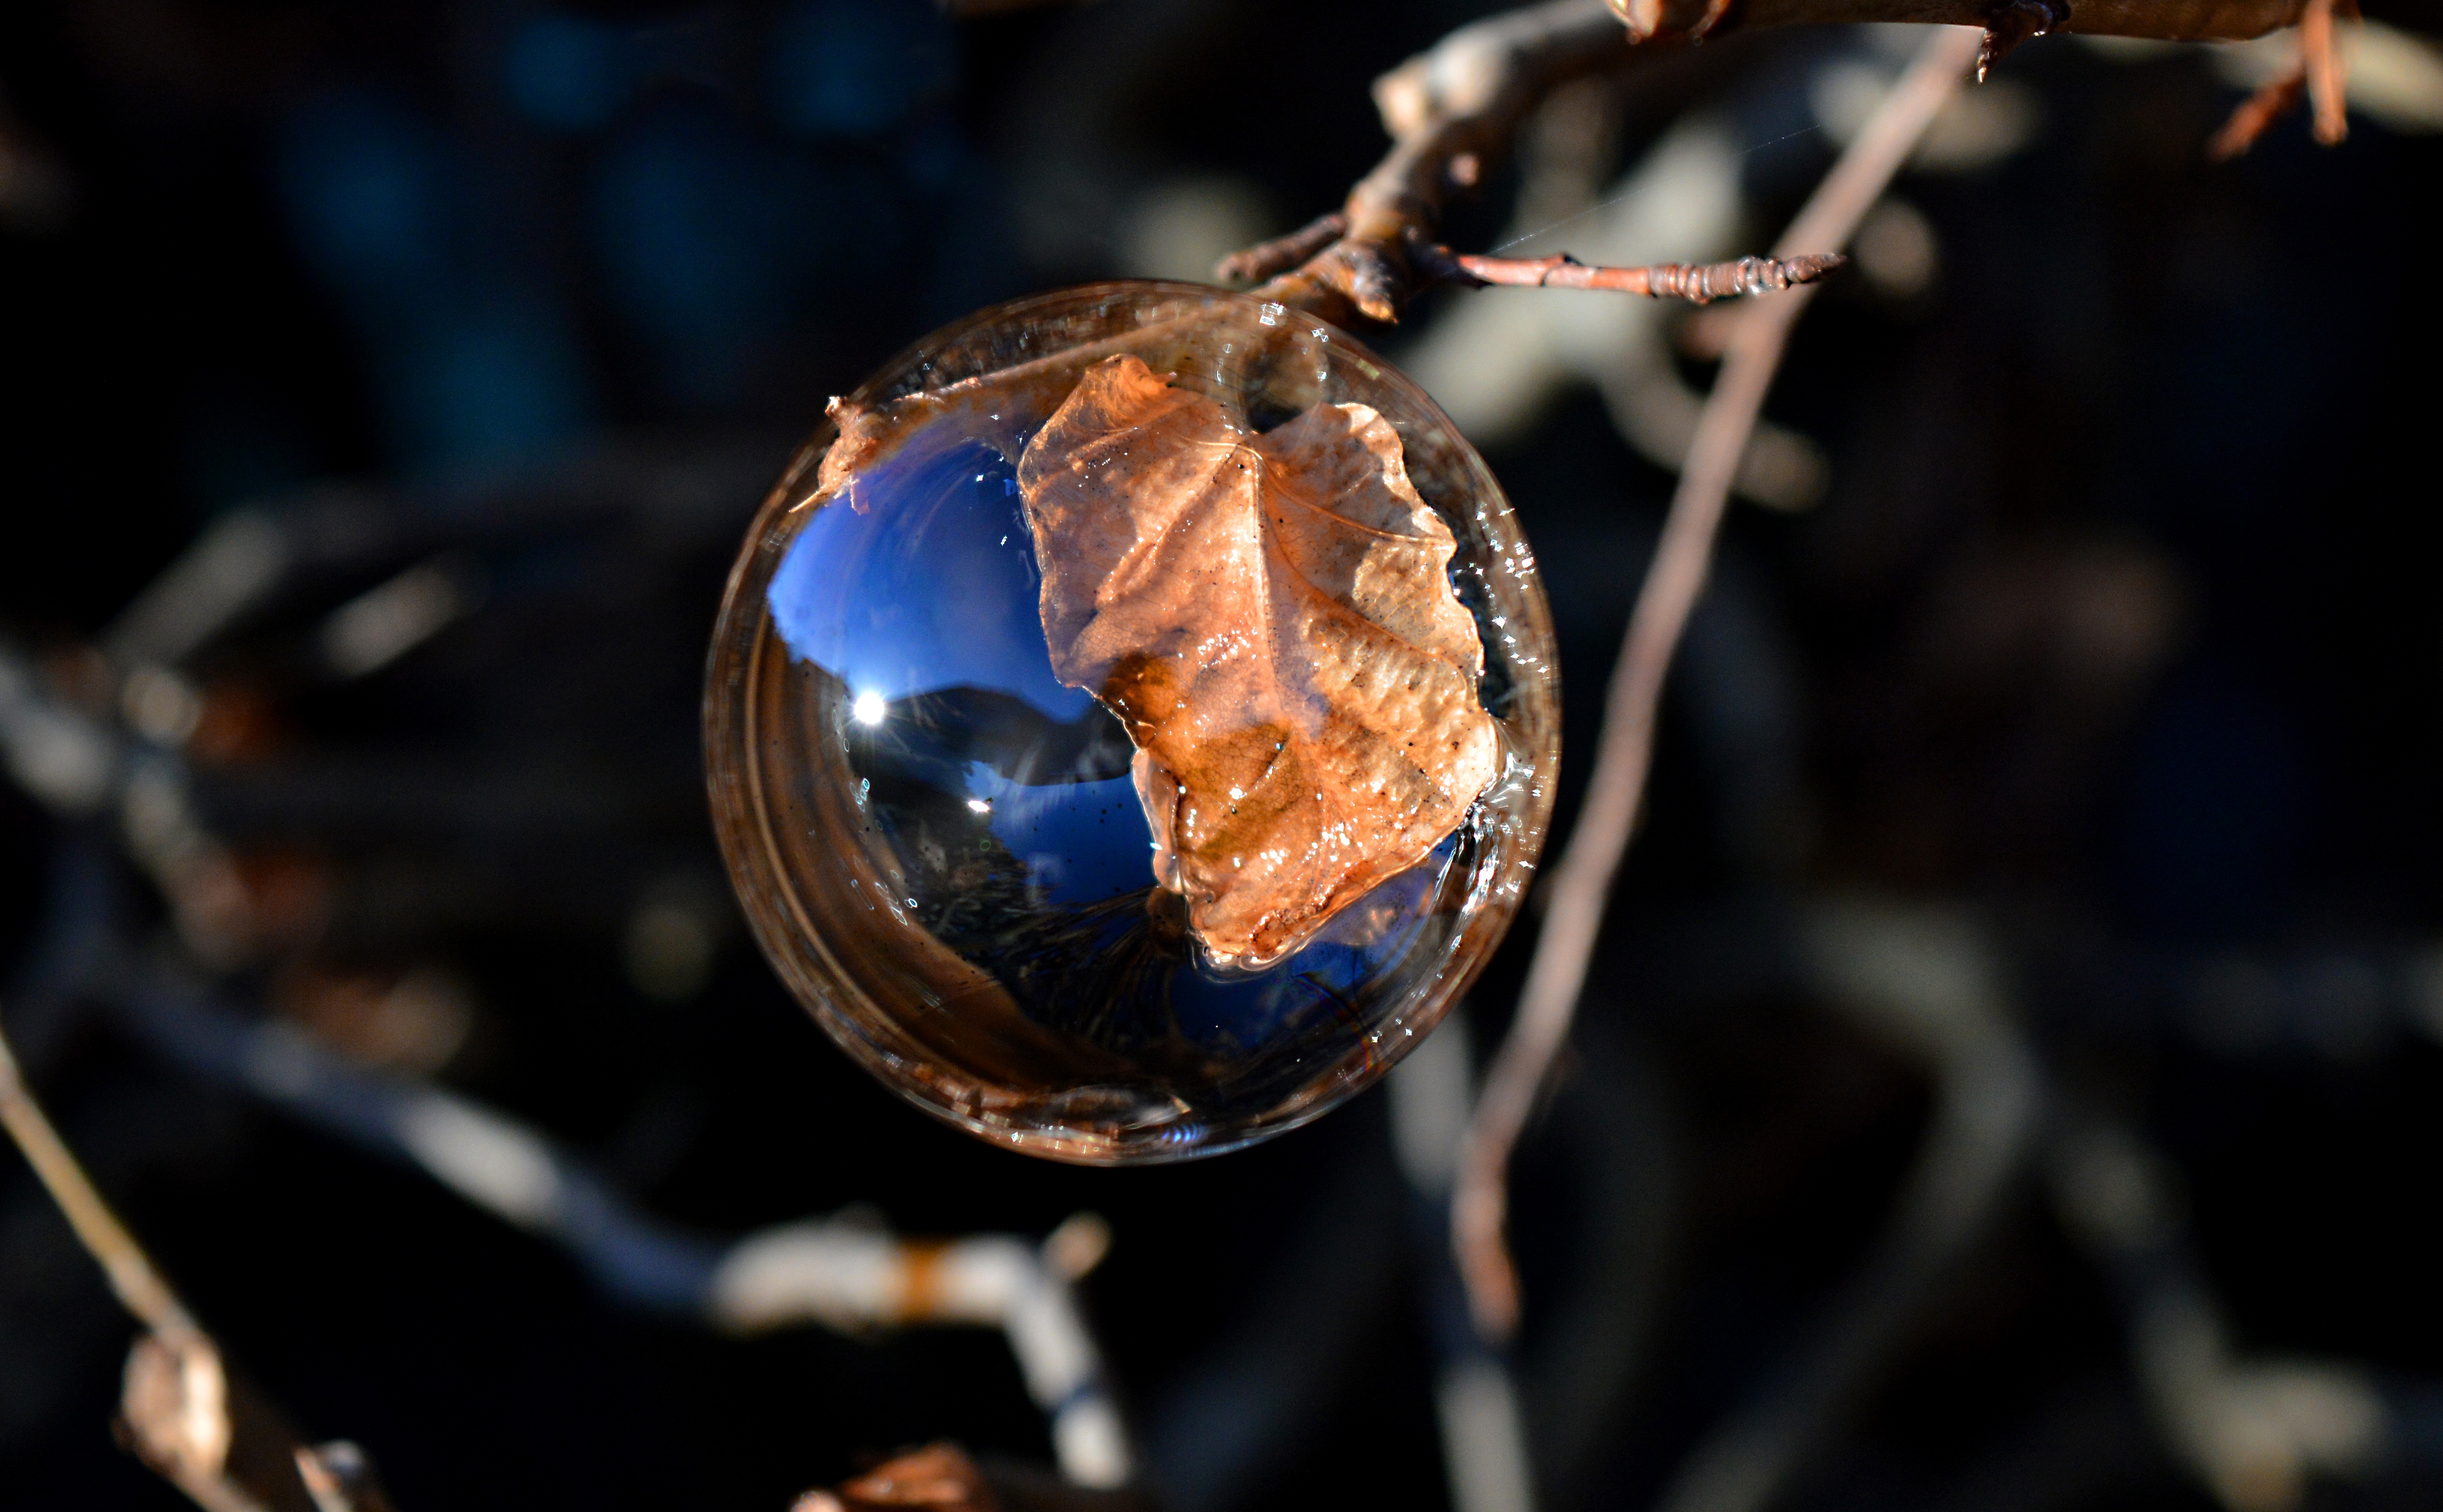
natural, branch, twig, wood, electric blue, automotive lighting, macro photography, glass, freezing, fashion accessory, winter, metal, Transparent material, eyewear, cameras optics, bud, rock, plant stem, insect, reflection